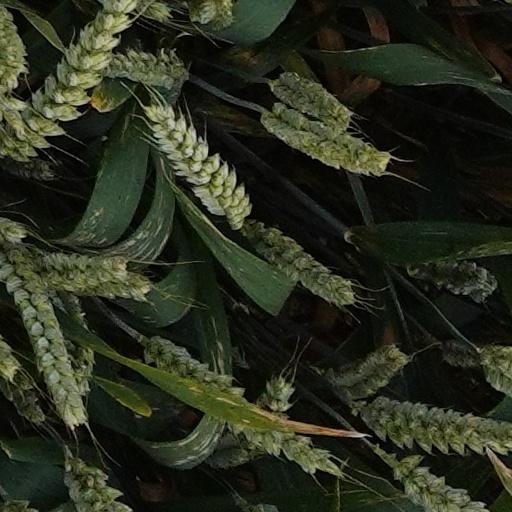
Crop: wheat